Supayagyi

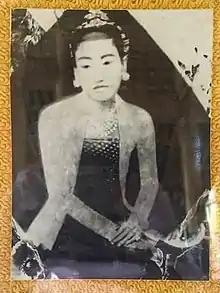

Supayagyi (1854 – 25 February 1912), also spelt Suphayagyi, was the penultimate chief queen consort of the Konbaung dynasty, and was married to Thibaw Min, the last monarch in the dynasty.